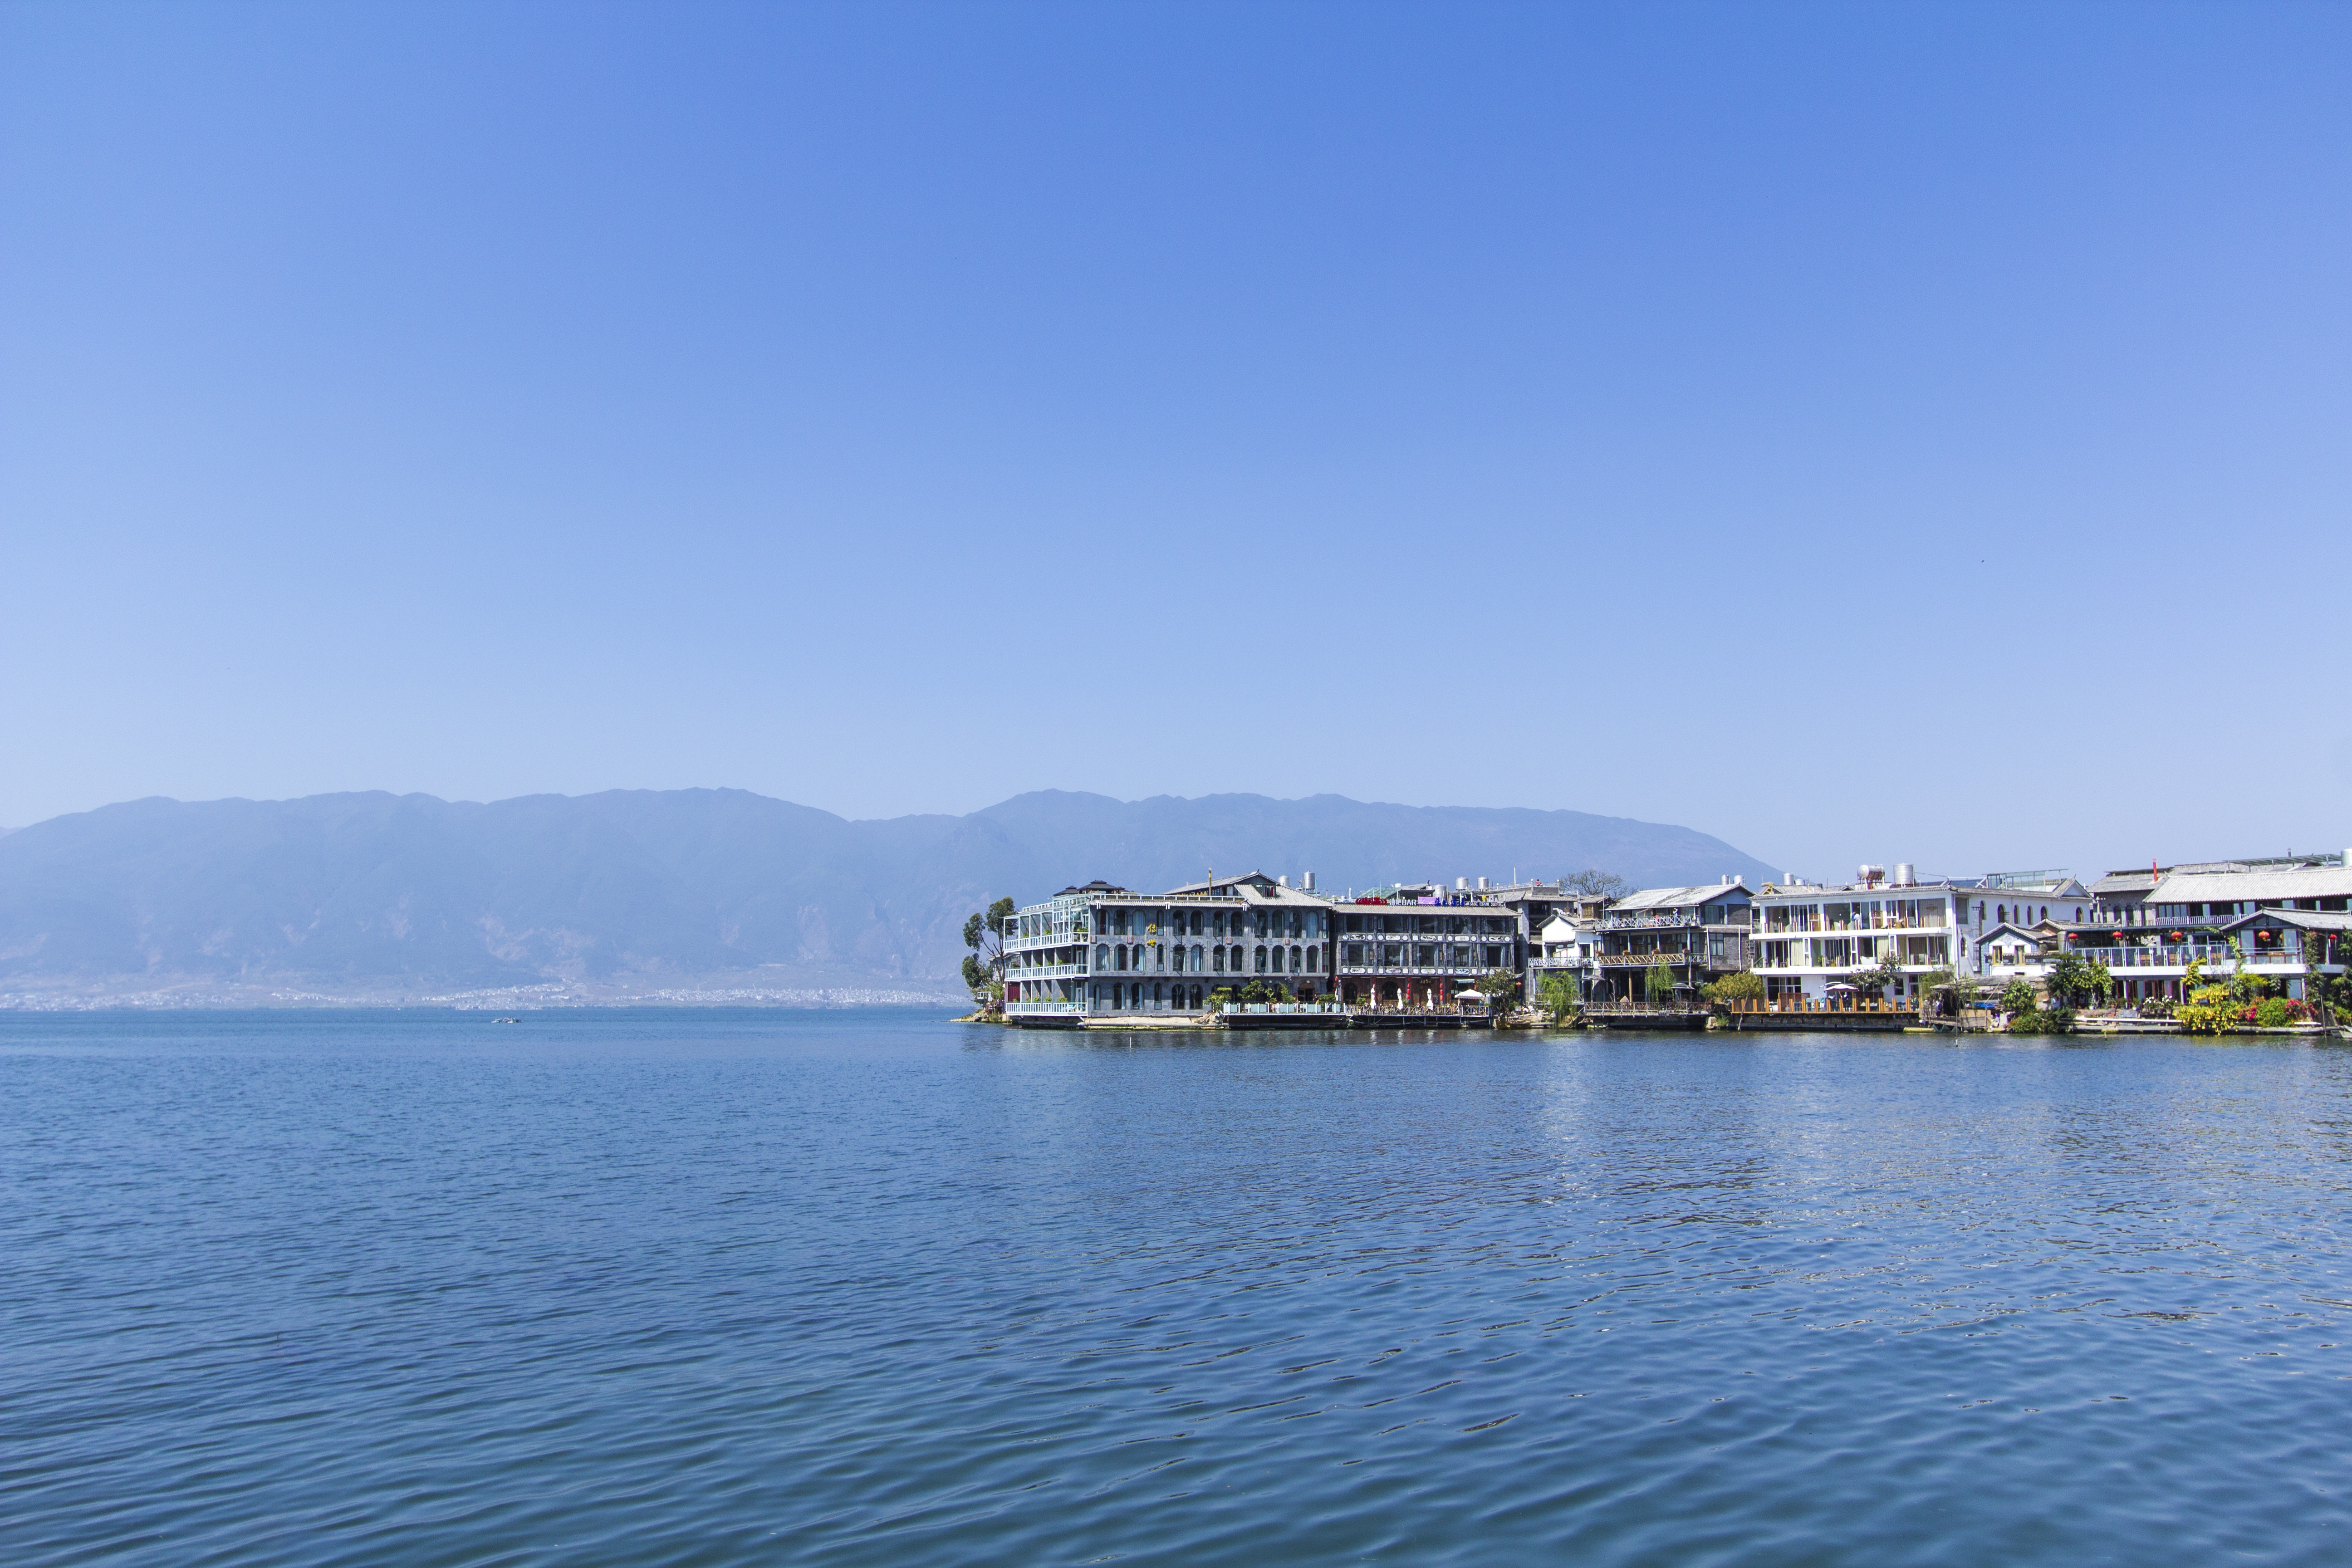
sea, coast, horizon, dock, lake, village, vehicle, bay, harbor, marina, port, ferry, channel, erhai lake, dali, passenger ship